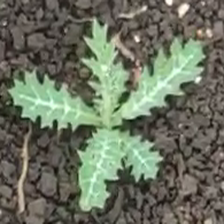
Weed species: Bilayat_(Mexicana_Argemone)